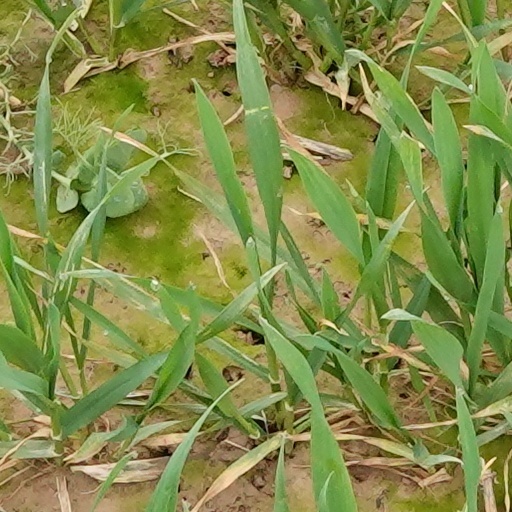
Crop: wheat